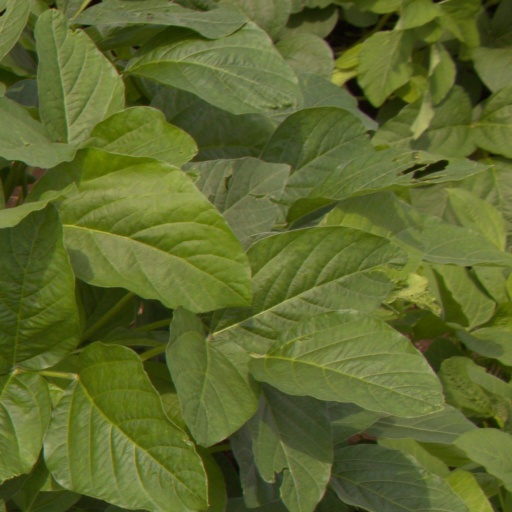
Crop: soybean